1965 San Francisco 49ers season

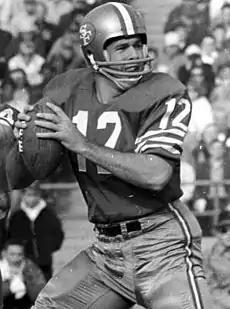
San Francisco starting quarterback John Brodie

With John Brodie playing quarterback, the 49ers' 1965 season had high expectations from around the league.